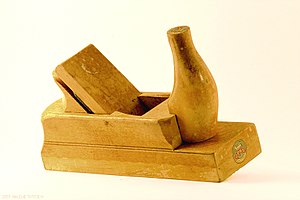
Høvl
Høvl. Dens horn ses til højre.
En høvl er et spåntagende håndværktøj til bearbejdning af træ. Der findes også høvle til metal, fx orgelbyggerens blyhøvl eller dennes messinghøvl, der begge er beregnet til metalhøvling.